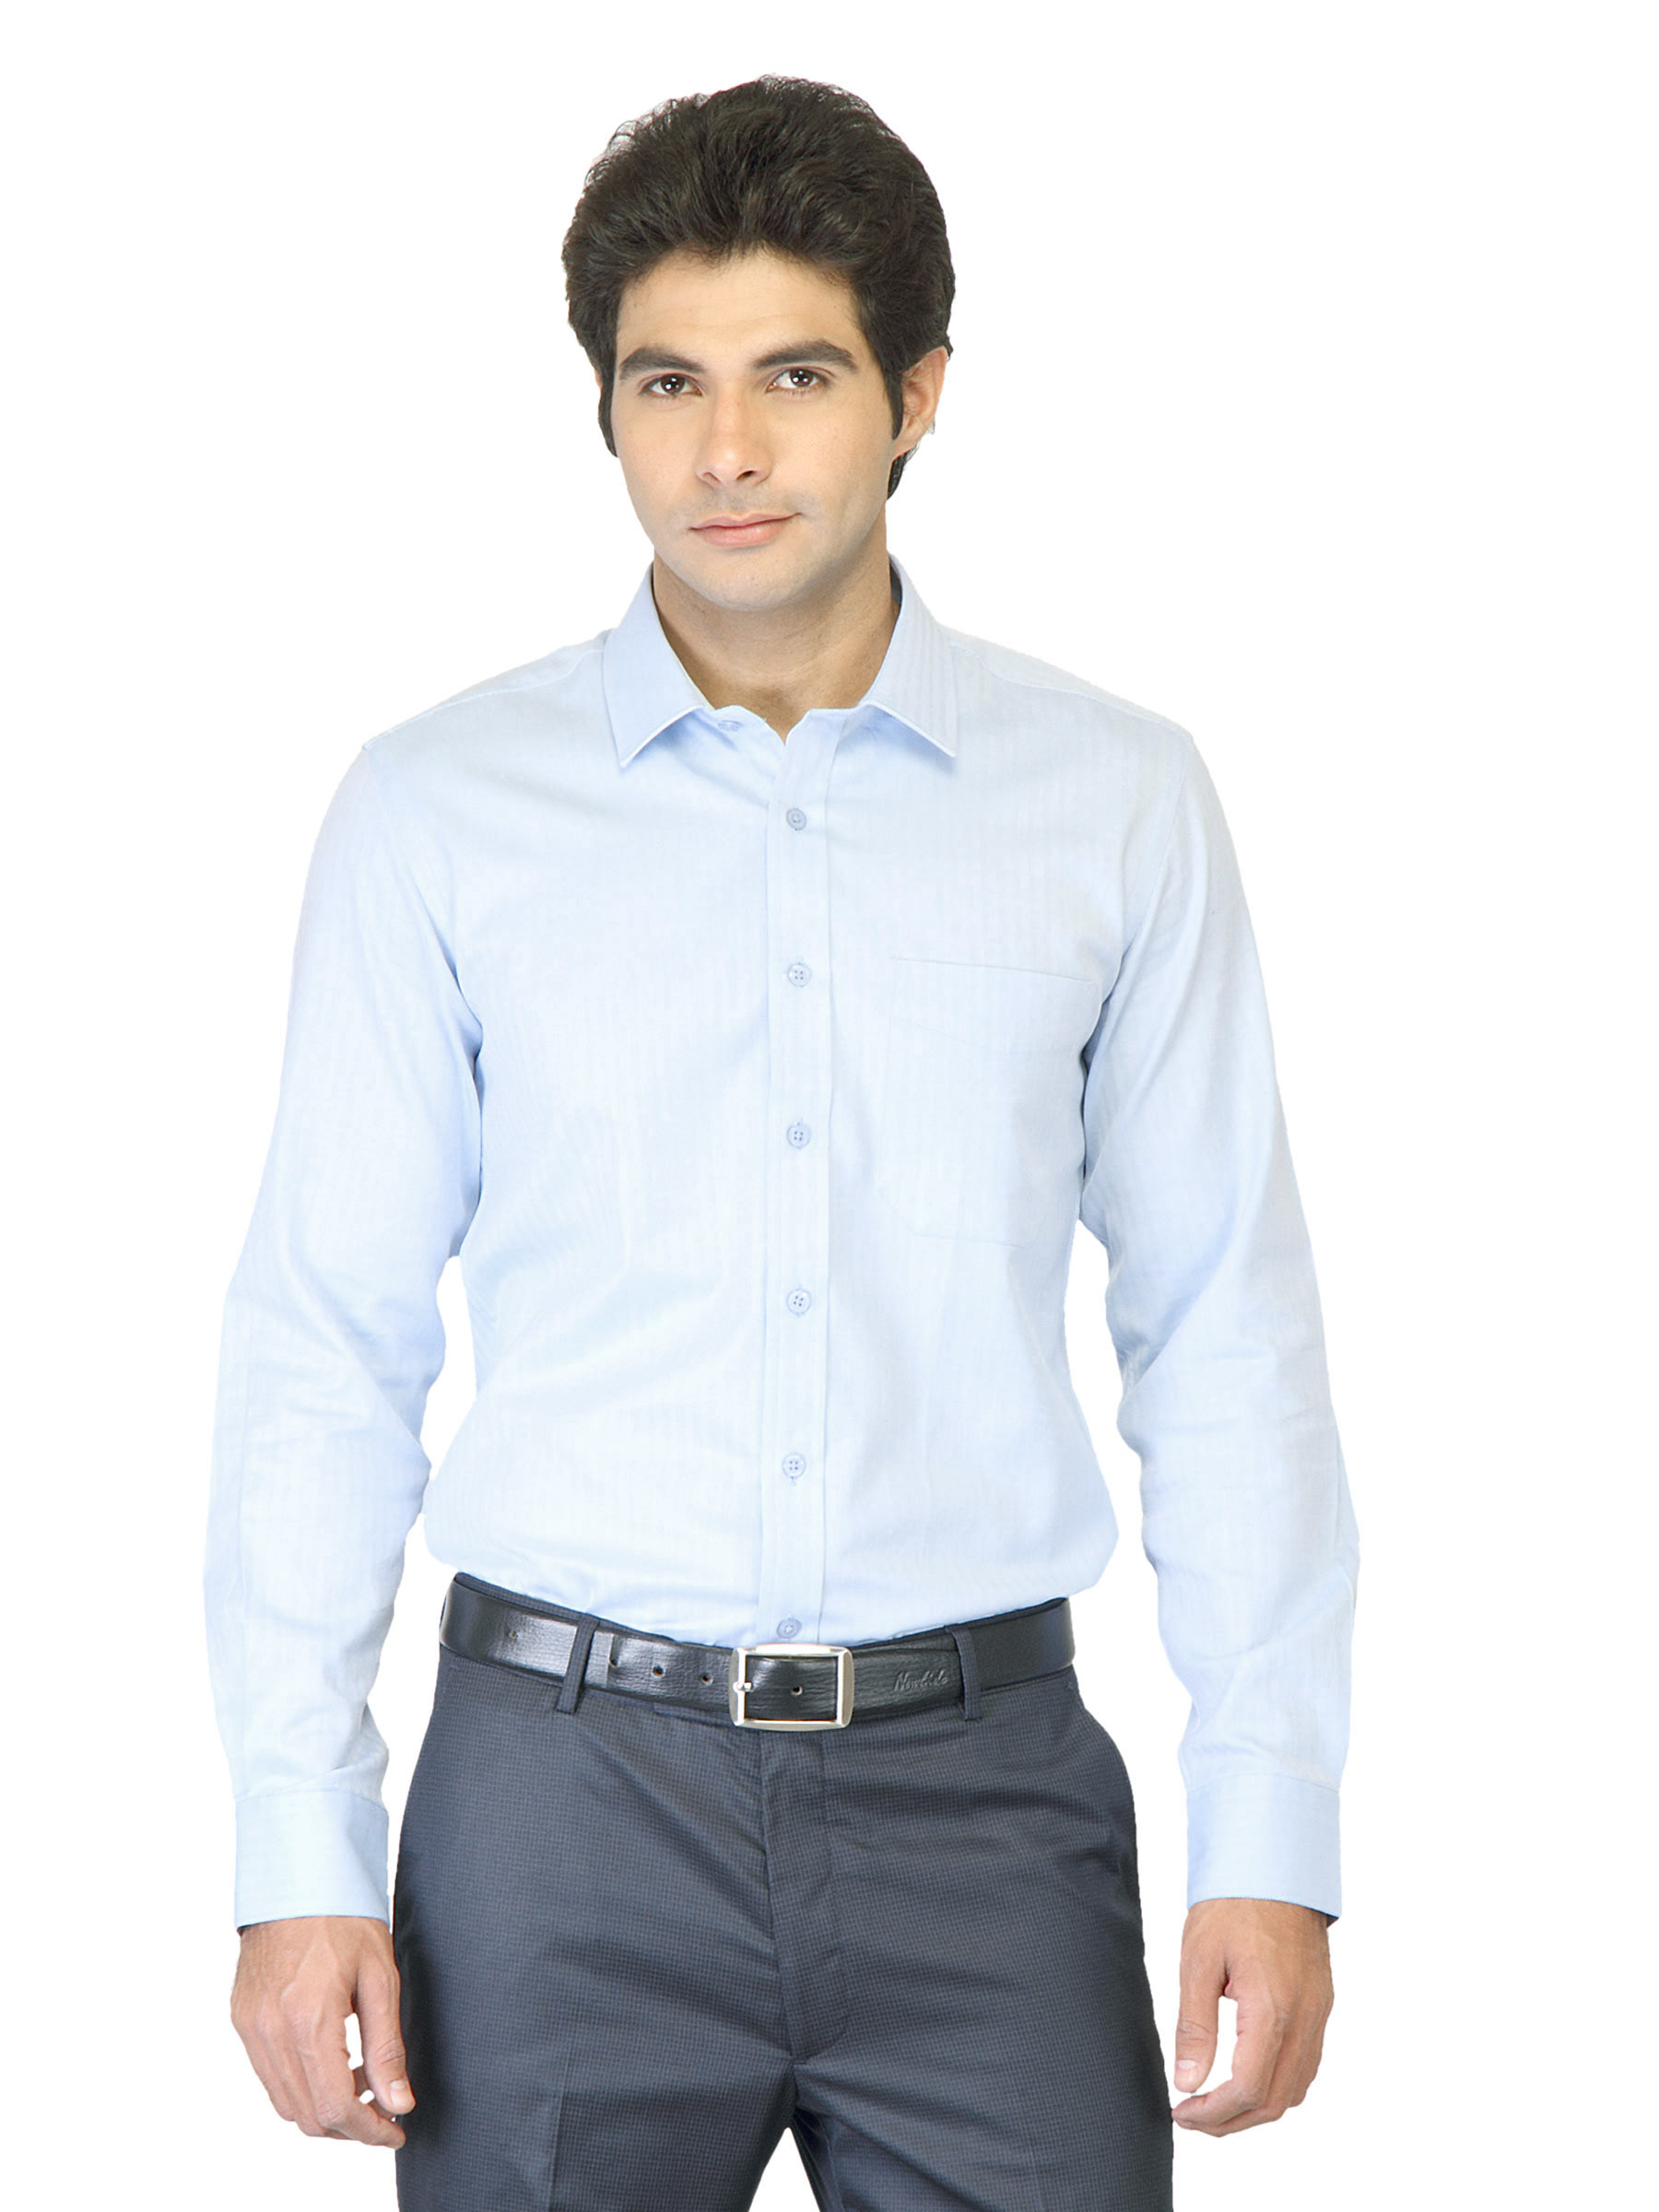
Black Coffee Men Blue Shirt
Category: Apparel / Topwear / Shirts
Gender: Men
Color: Blue
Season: Fall 2011
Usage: Formal